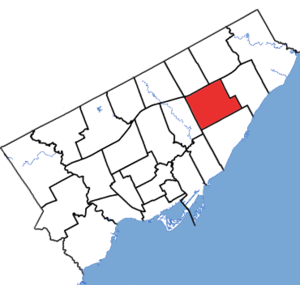
Scarborough-Centre est une circonscription électorale fédérale et provinciale en Ontario.
Scarborough-Centre est une circonscription provinciale de l'Ontario représentée à l'Assemblée législative de l'Ontario depuis 1963.